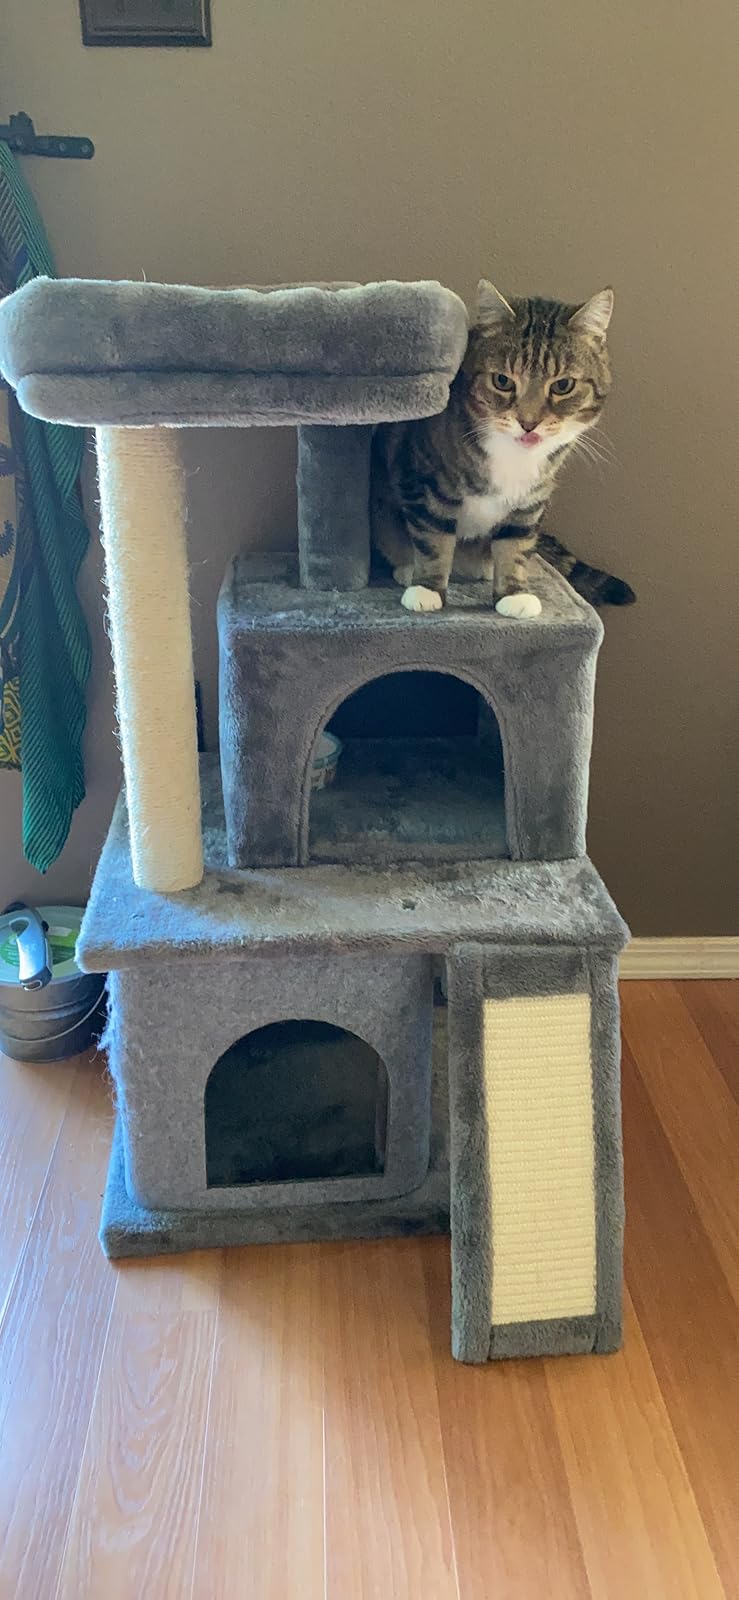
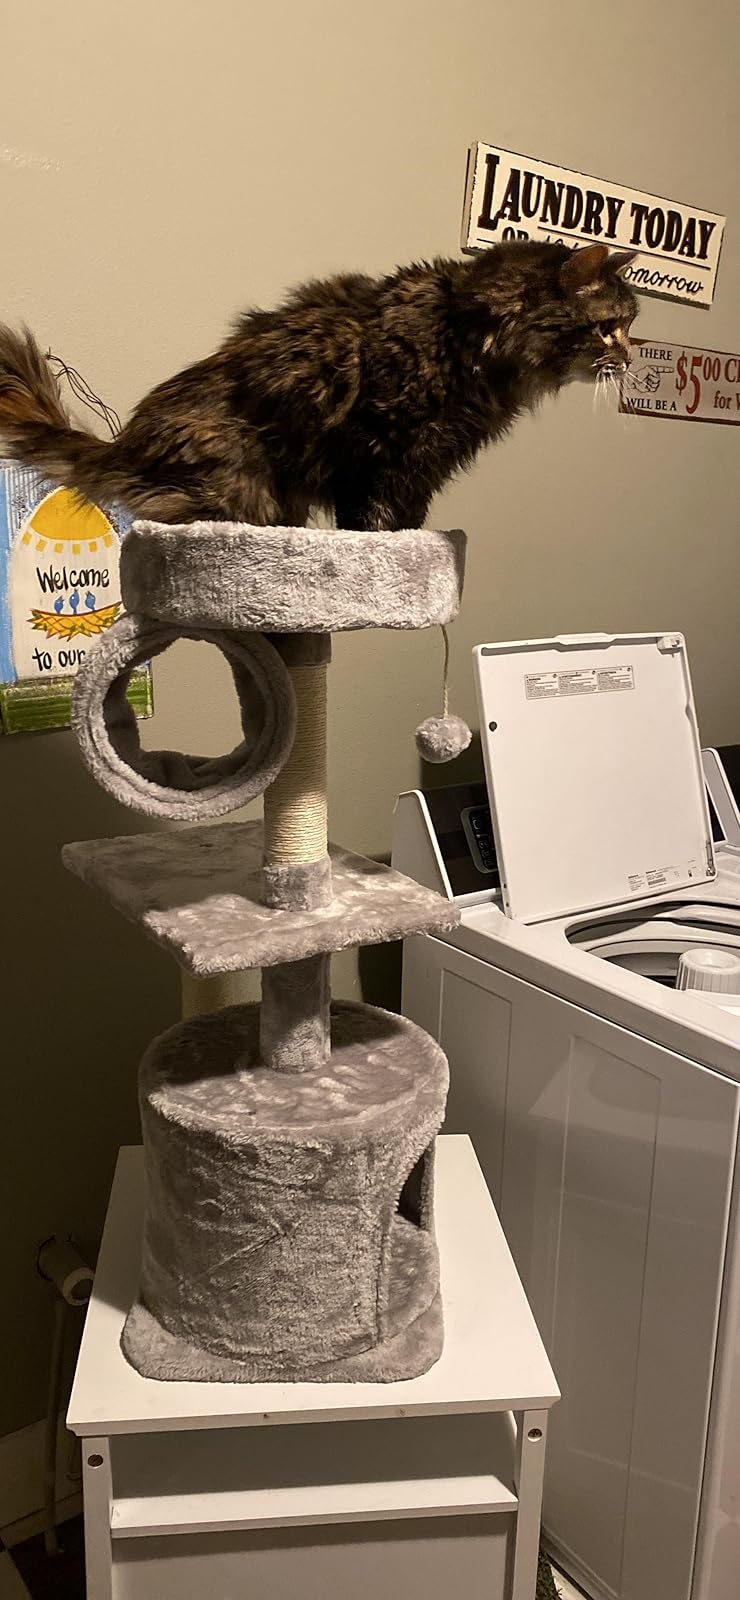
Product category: items_cat tree
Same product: no